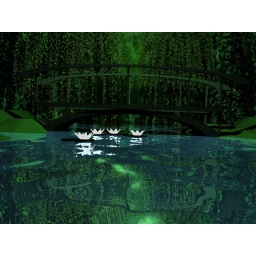
Appropiation: Monets bridge over water lillies